The Simpsons season 12

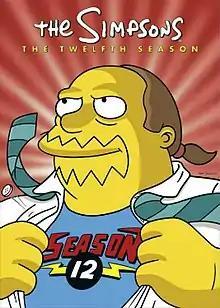
DVD cover featuring Comic Book Guy

The twelfth season of the American animated sitcom "The Simpsons" aired on Fox between November 1, 2000 and May 20, 2001. It began with "Treehouse of Horror XI". The season contains four hold-over episodes from the season 11 (BABF) production line. The showrunner for the twelfth production season was Mike Scully. The season won and was nominated for numerous awards including two Primetime Emmy Awards wins and an Annie Award nomination. Season 12 was released on DVD in Region 1 on August 18, 2009, Region 2 on September 28, 2009, and Region 4 on September 2, 2009.